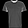
Label: T - shirt / top